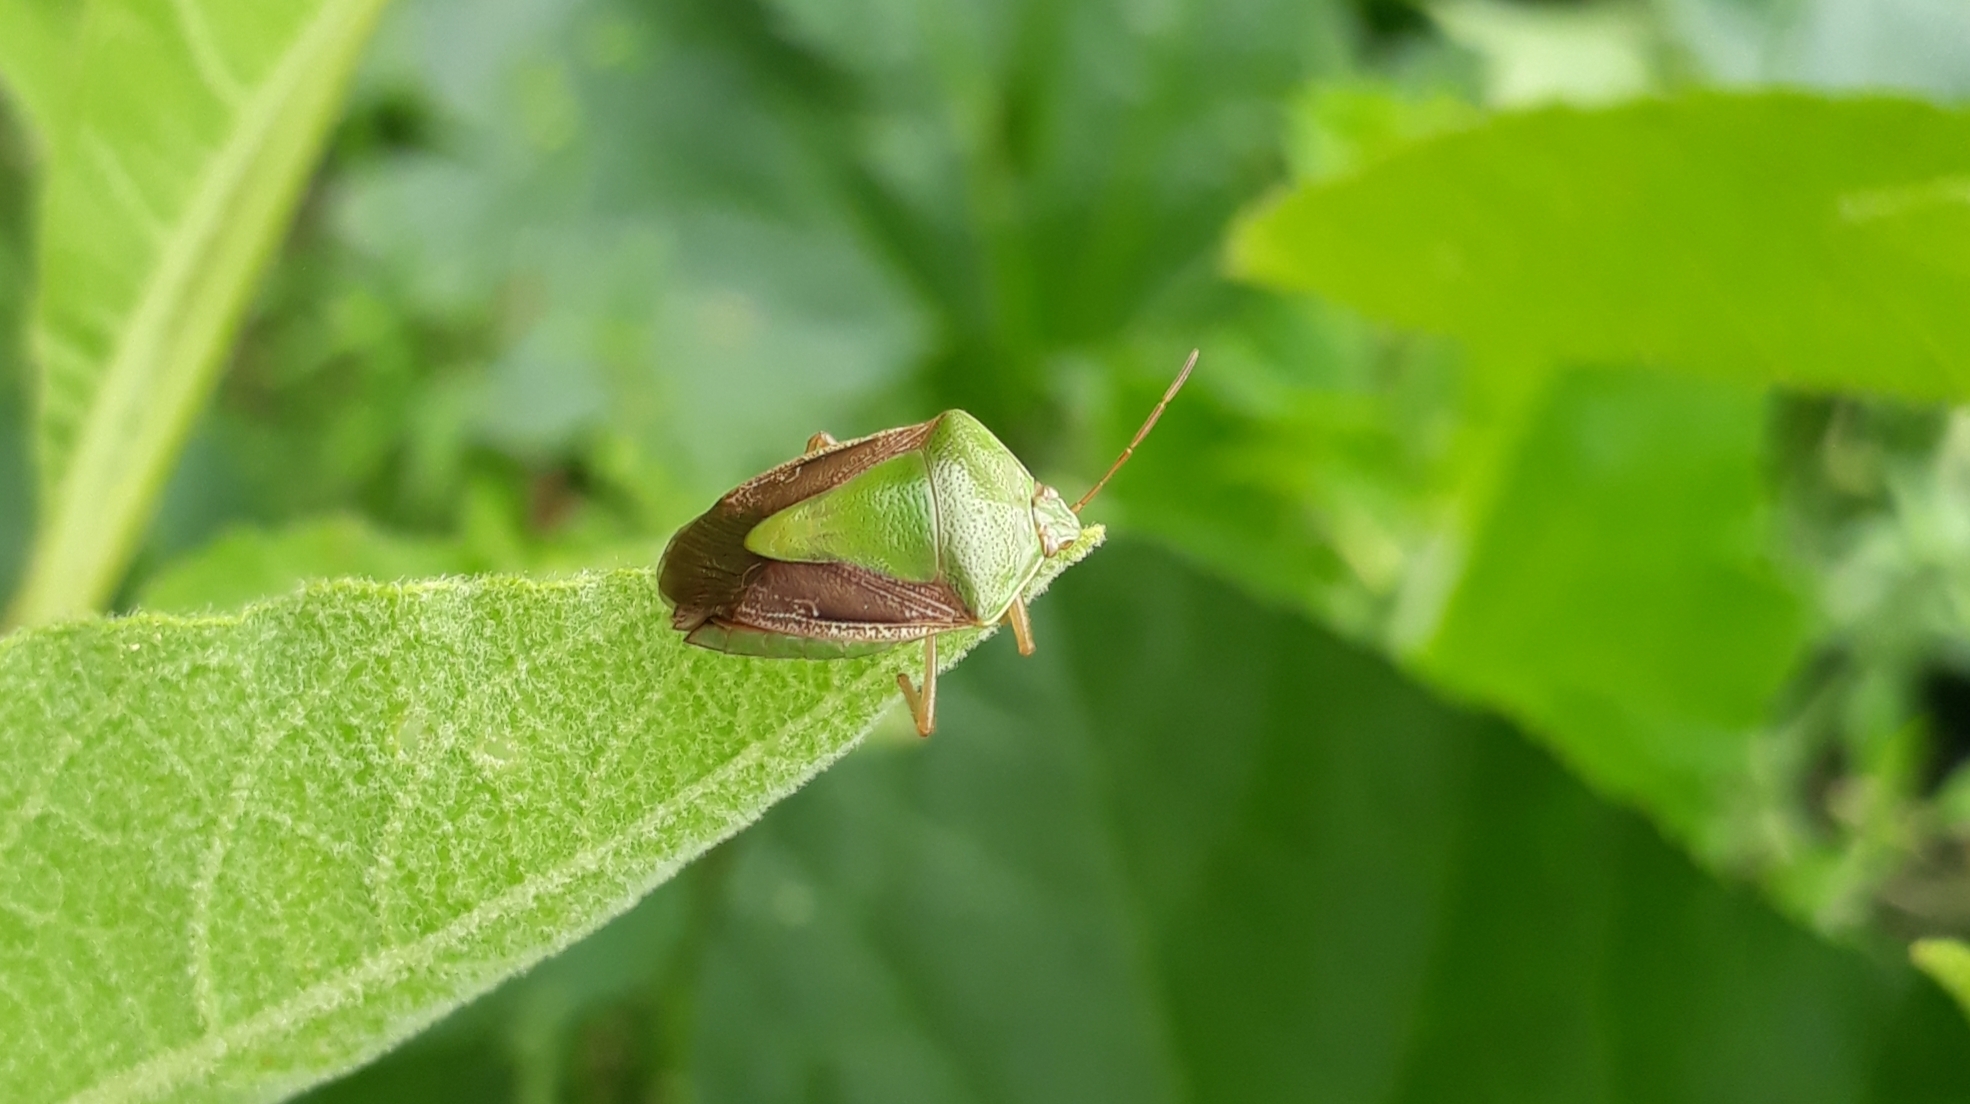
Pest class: stink_bug